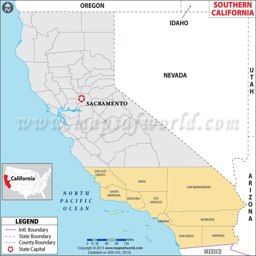
map showing the counties maps mostly